1916 Ohio State Buckeyes football team

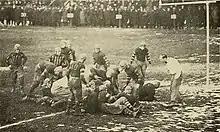
Ohio State scoring a touchdown against Case, while playing at Van Horn Field in University Circle, Cleveland.

The 1916 Ohio State Buckeyes football was an American football team that represented Ohio State University as a member of the Western Conference and the Ohio Athletic Conference (OAC) during the 1916 college football season. In their fourth year under head coach John Wilce, the Buckeyes compiled a perfect 7–0 record and outscored opponents 258 to 29. Ohio State was 4–0 Western Conference opponents, winning the conference championship, the first in school history.